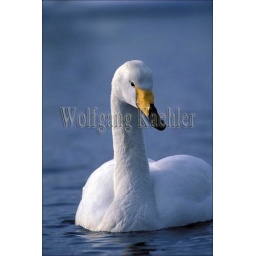
Japan, hokkaido island, near kushiro, lake kussharo, whooper swan